Whitehall Street

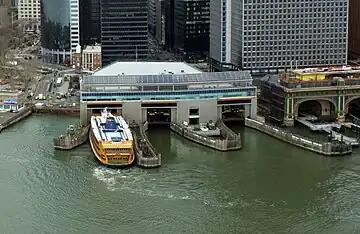
Staten Island Ferry's Whitehall Terminal

At the northeast corner of Whitehall and Stone Streets is 2 Broadway, a 32-story tower designed by Emery Roth & Sons and built in 1958–1959. The building originally housed financial firms, but by the early 2000s, Skidmore, Owings & Merrill had renovated the building, turning it into a new headquarters for the Metropolitan Transportation Authority. At the southeastern corner of the same intersection, the 23-story structure at 1 Whitehall Street was completed in 1962, also to designs by Emery Roth & Sons.